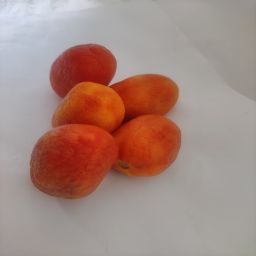
Crop: Tomato
Quality: Old